Capacitor types

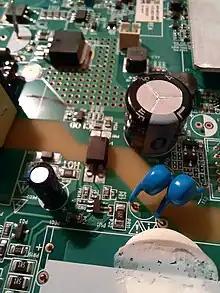
Two Class Y capacitors on a circuit board

Lightning strikes and other sources cause high voltage surges in mains power.